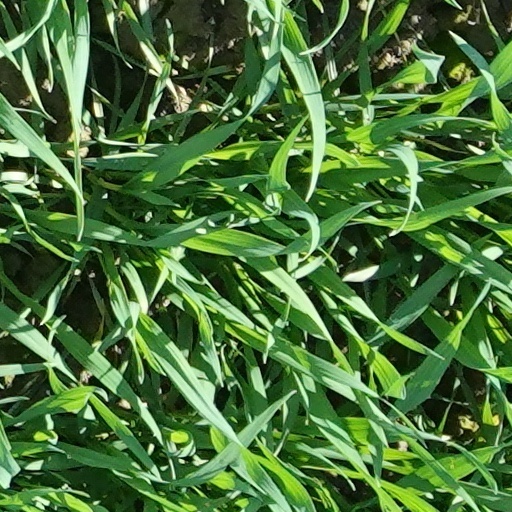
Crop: wheat